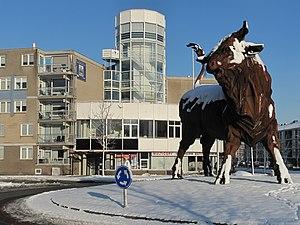
Amersfoort est une agglomération et la seconde plus grande ville de la province d'Utrecht sur le fleuve Eem aux Pays-Bas. Située au carrefour de deux lignes de train parmi les plus grandes du pays, c'est un des principaux nœuds ferroviaires des Pays-Bas. Amersfoort, qui a su préserver intact son centre historique, continue de se développer à un rythme soutenu. La ville a célébré en 2009 le jubilé de ses 750 ans.